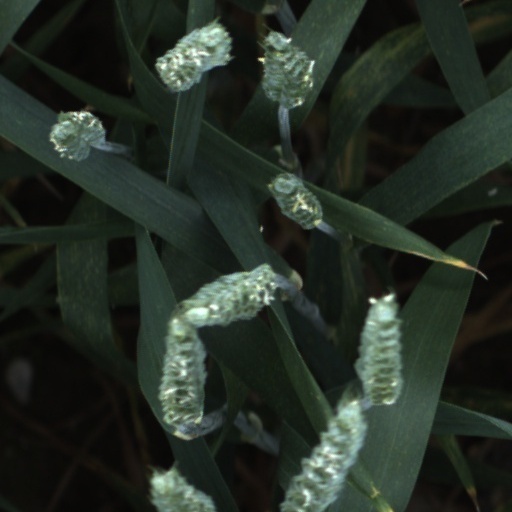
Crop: wheat